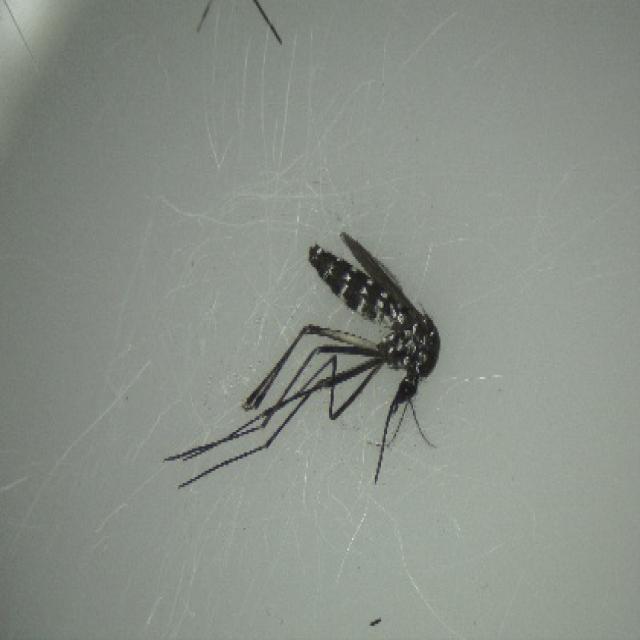
Species: aedes_albopictus